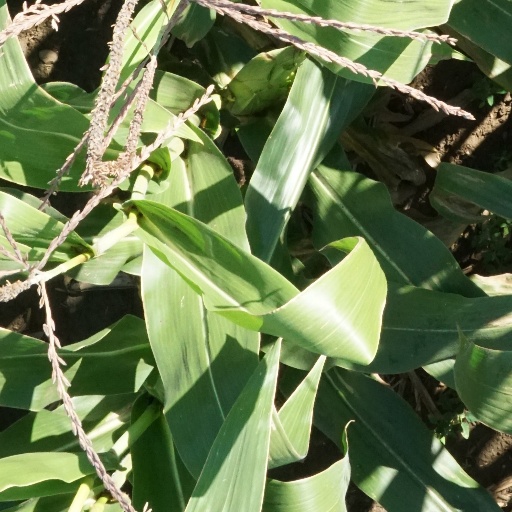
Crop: maize; corn